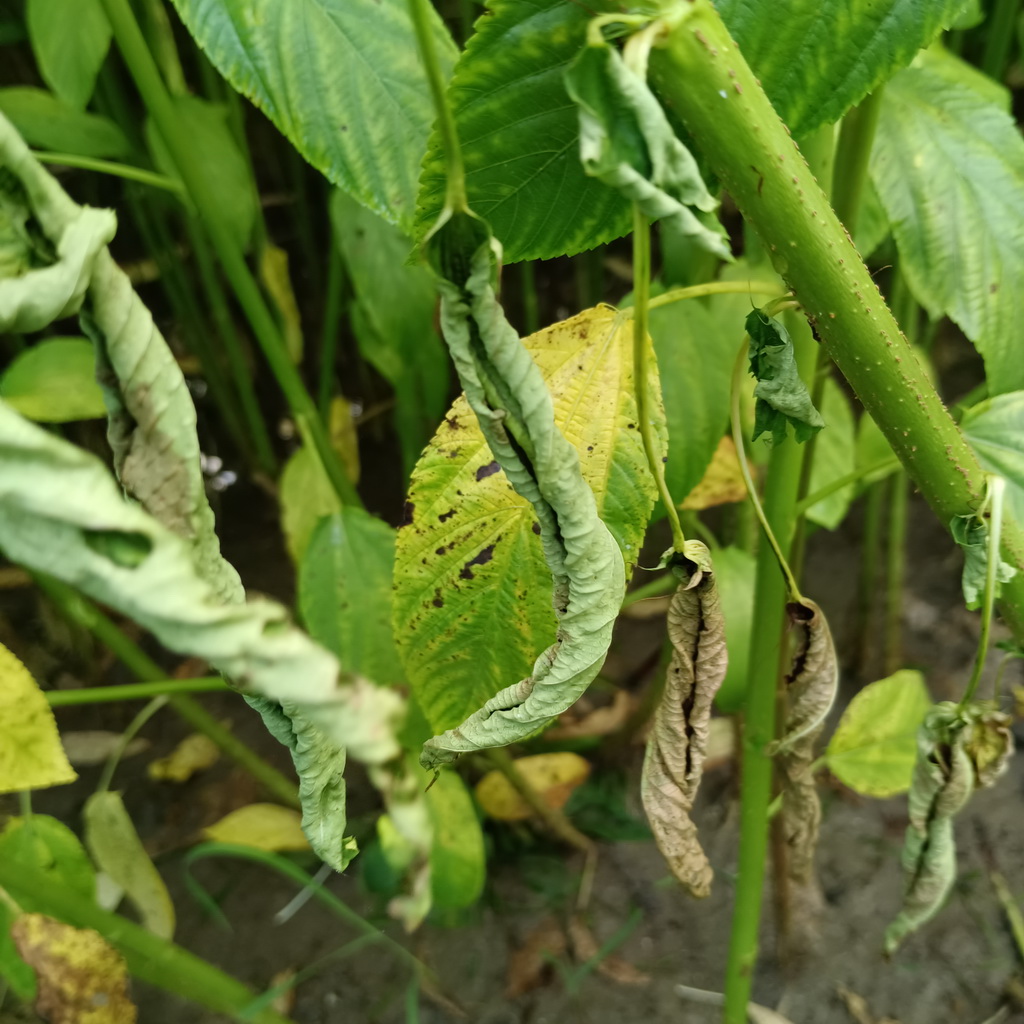
Label: Dieback